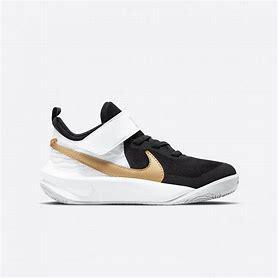
Brand: Nike
Model: Team Hustle D 10